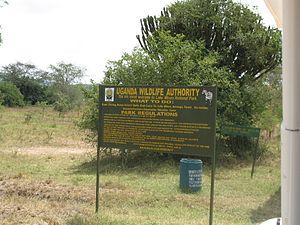
Cet article recense les zones humides d'Ouganda concernées par la convention de Ramsar.